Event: Nepal Earthquake
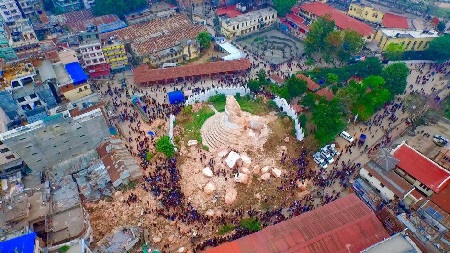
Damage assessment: damage